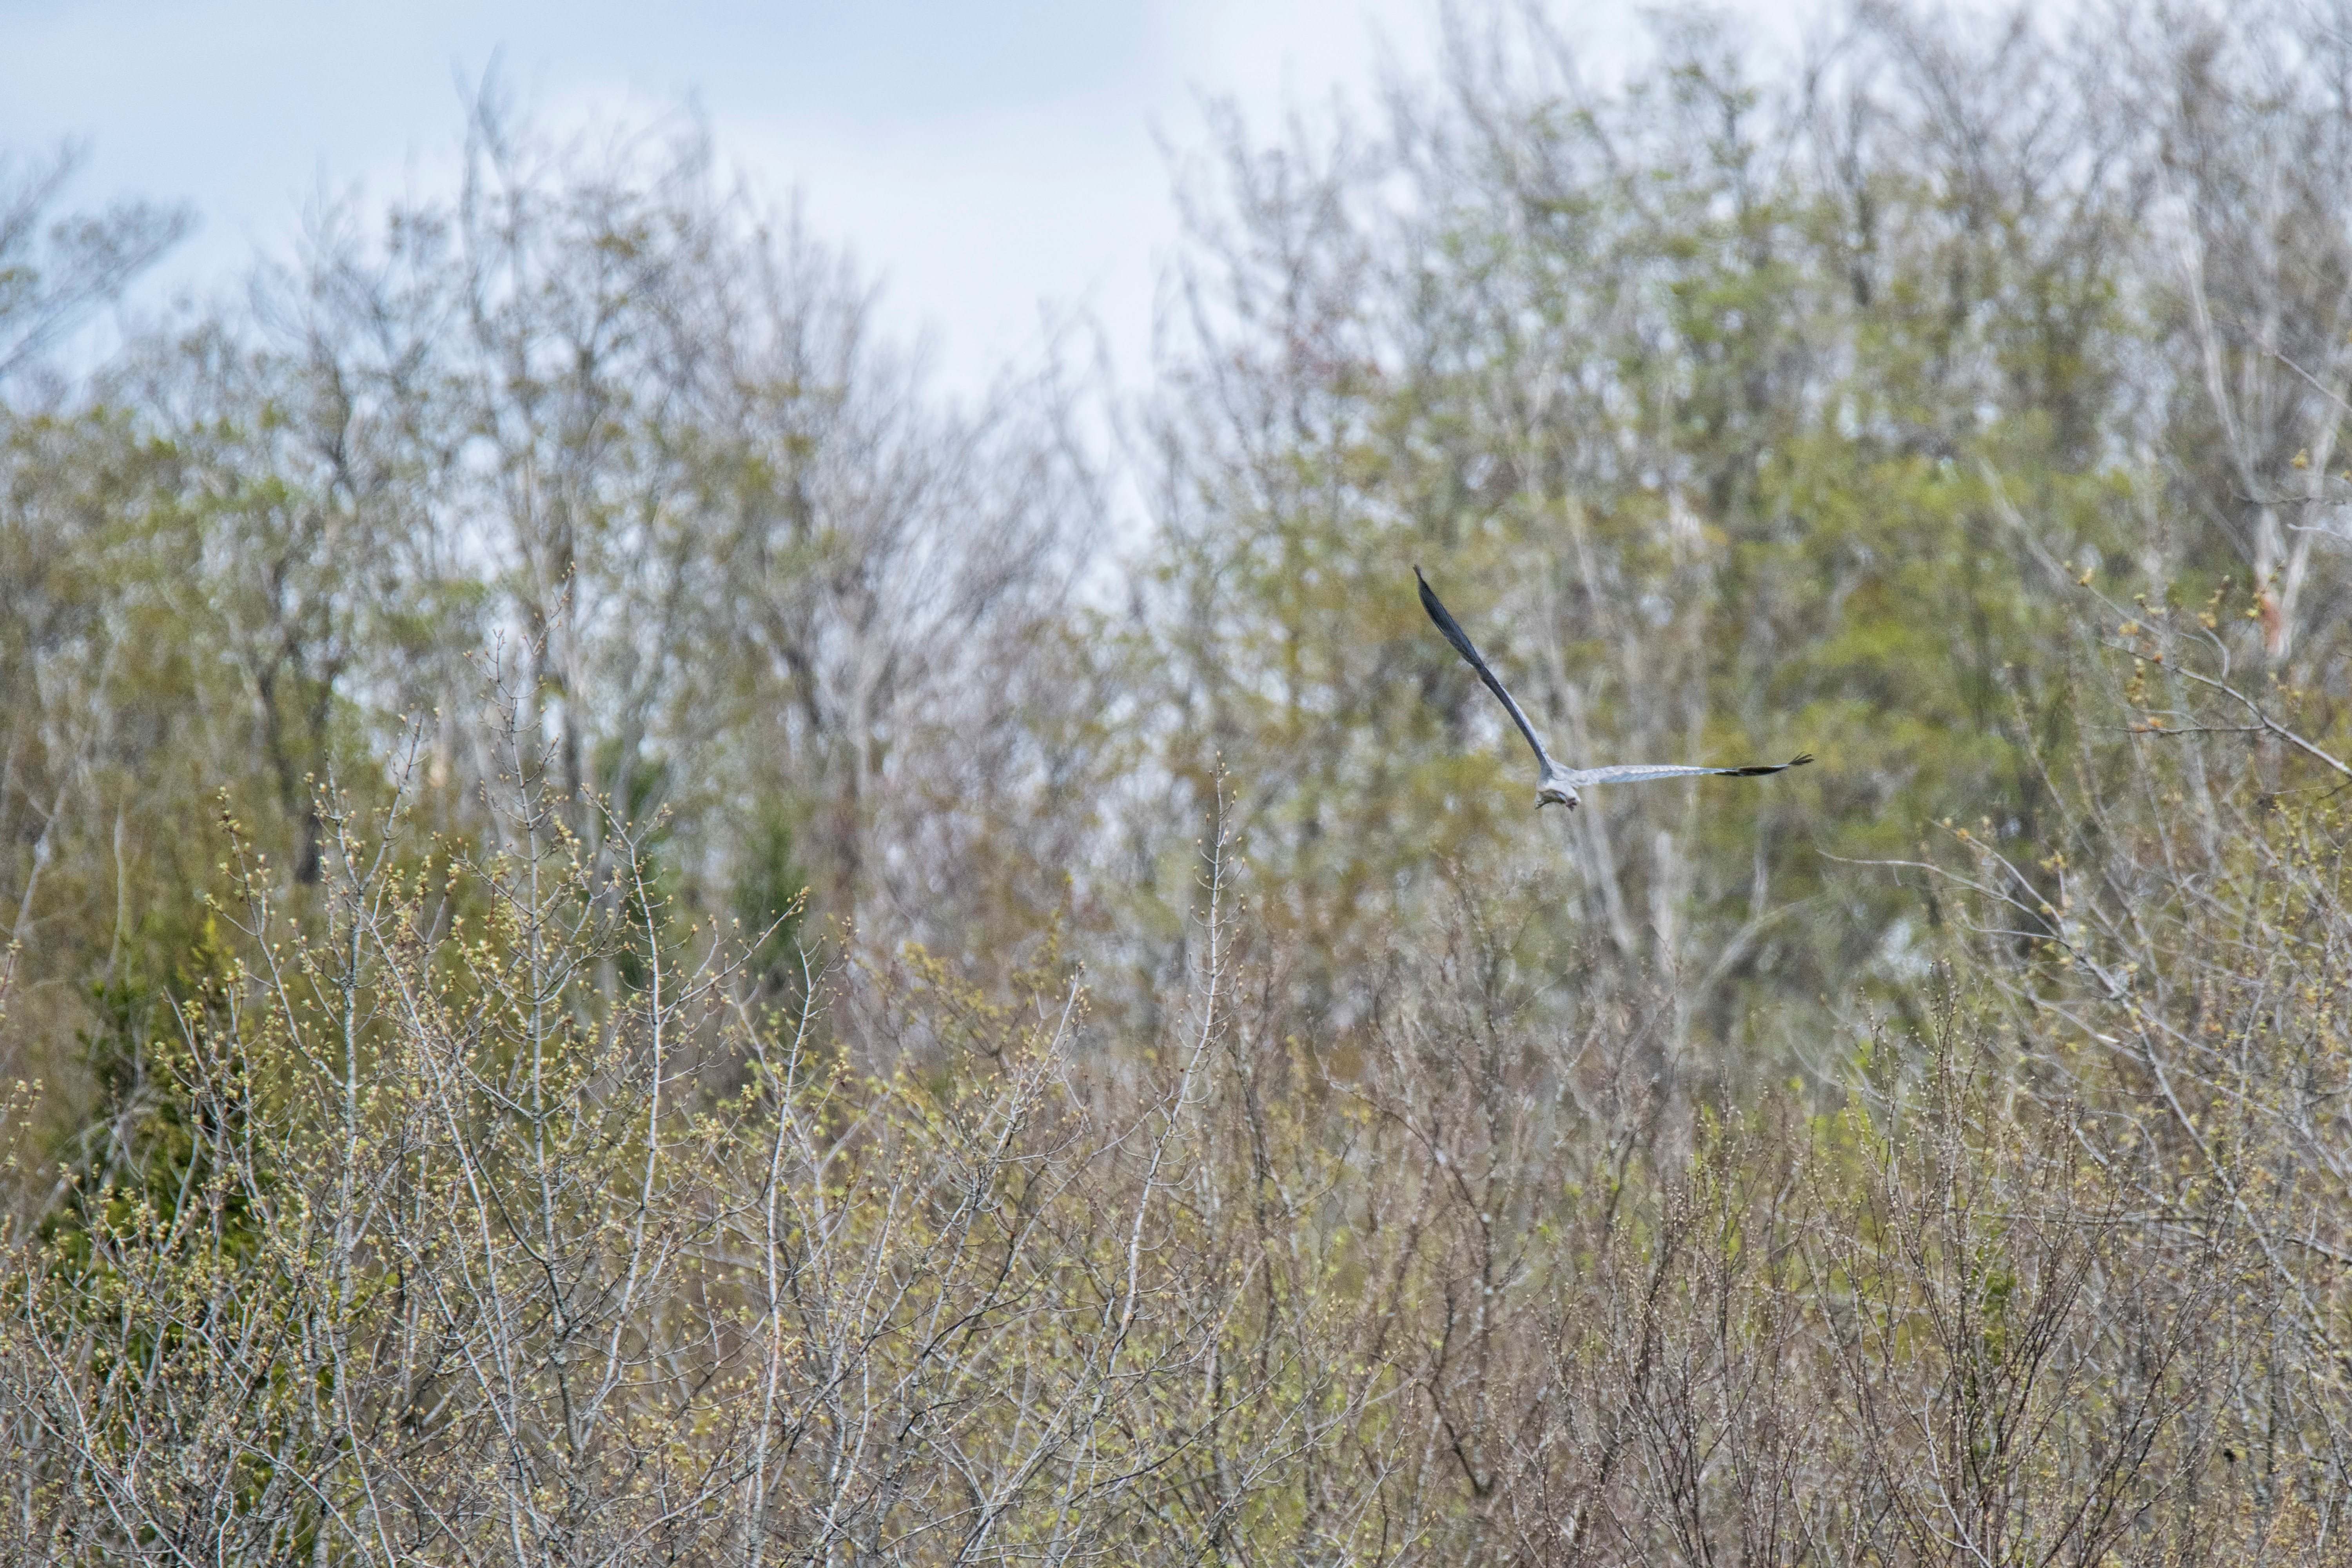
tree, grass, marsh, wilderness, bird, meadow, prairie, wind, frost, wildlife, blue, fauna, grand, great, canada, grassland, wetland, quebec, habitat, heron, ecosystem, sherbrooke, oiseau, tundra, natural environment, grass family